Sauvagny

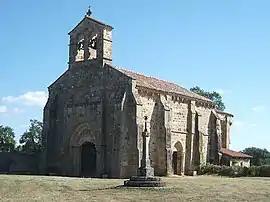
Saint-Germain church

Sauvagny is a commune in the Allier department in Auvergne-Rhône-Alpes in central France.